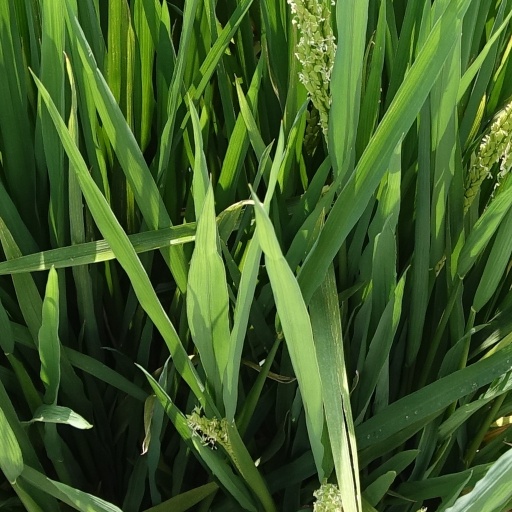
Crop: rice